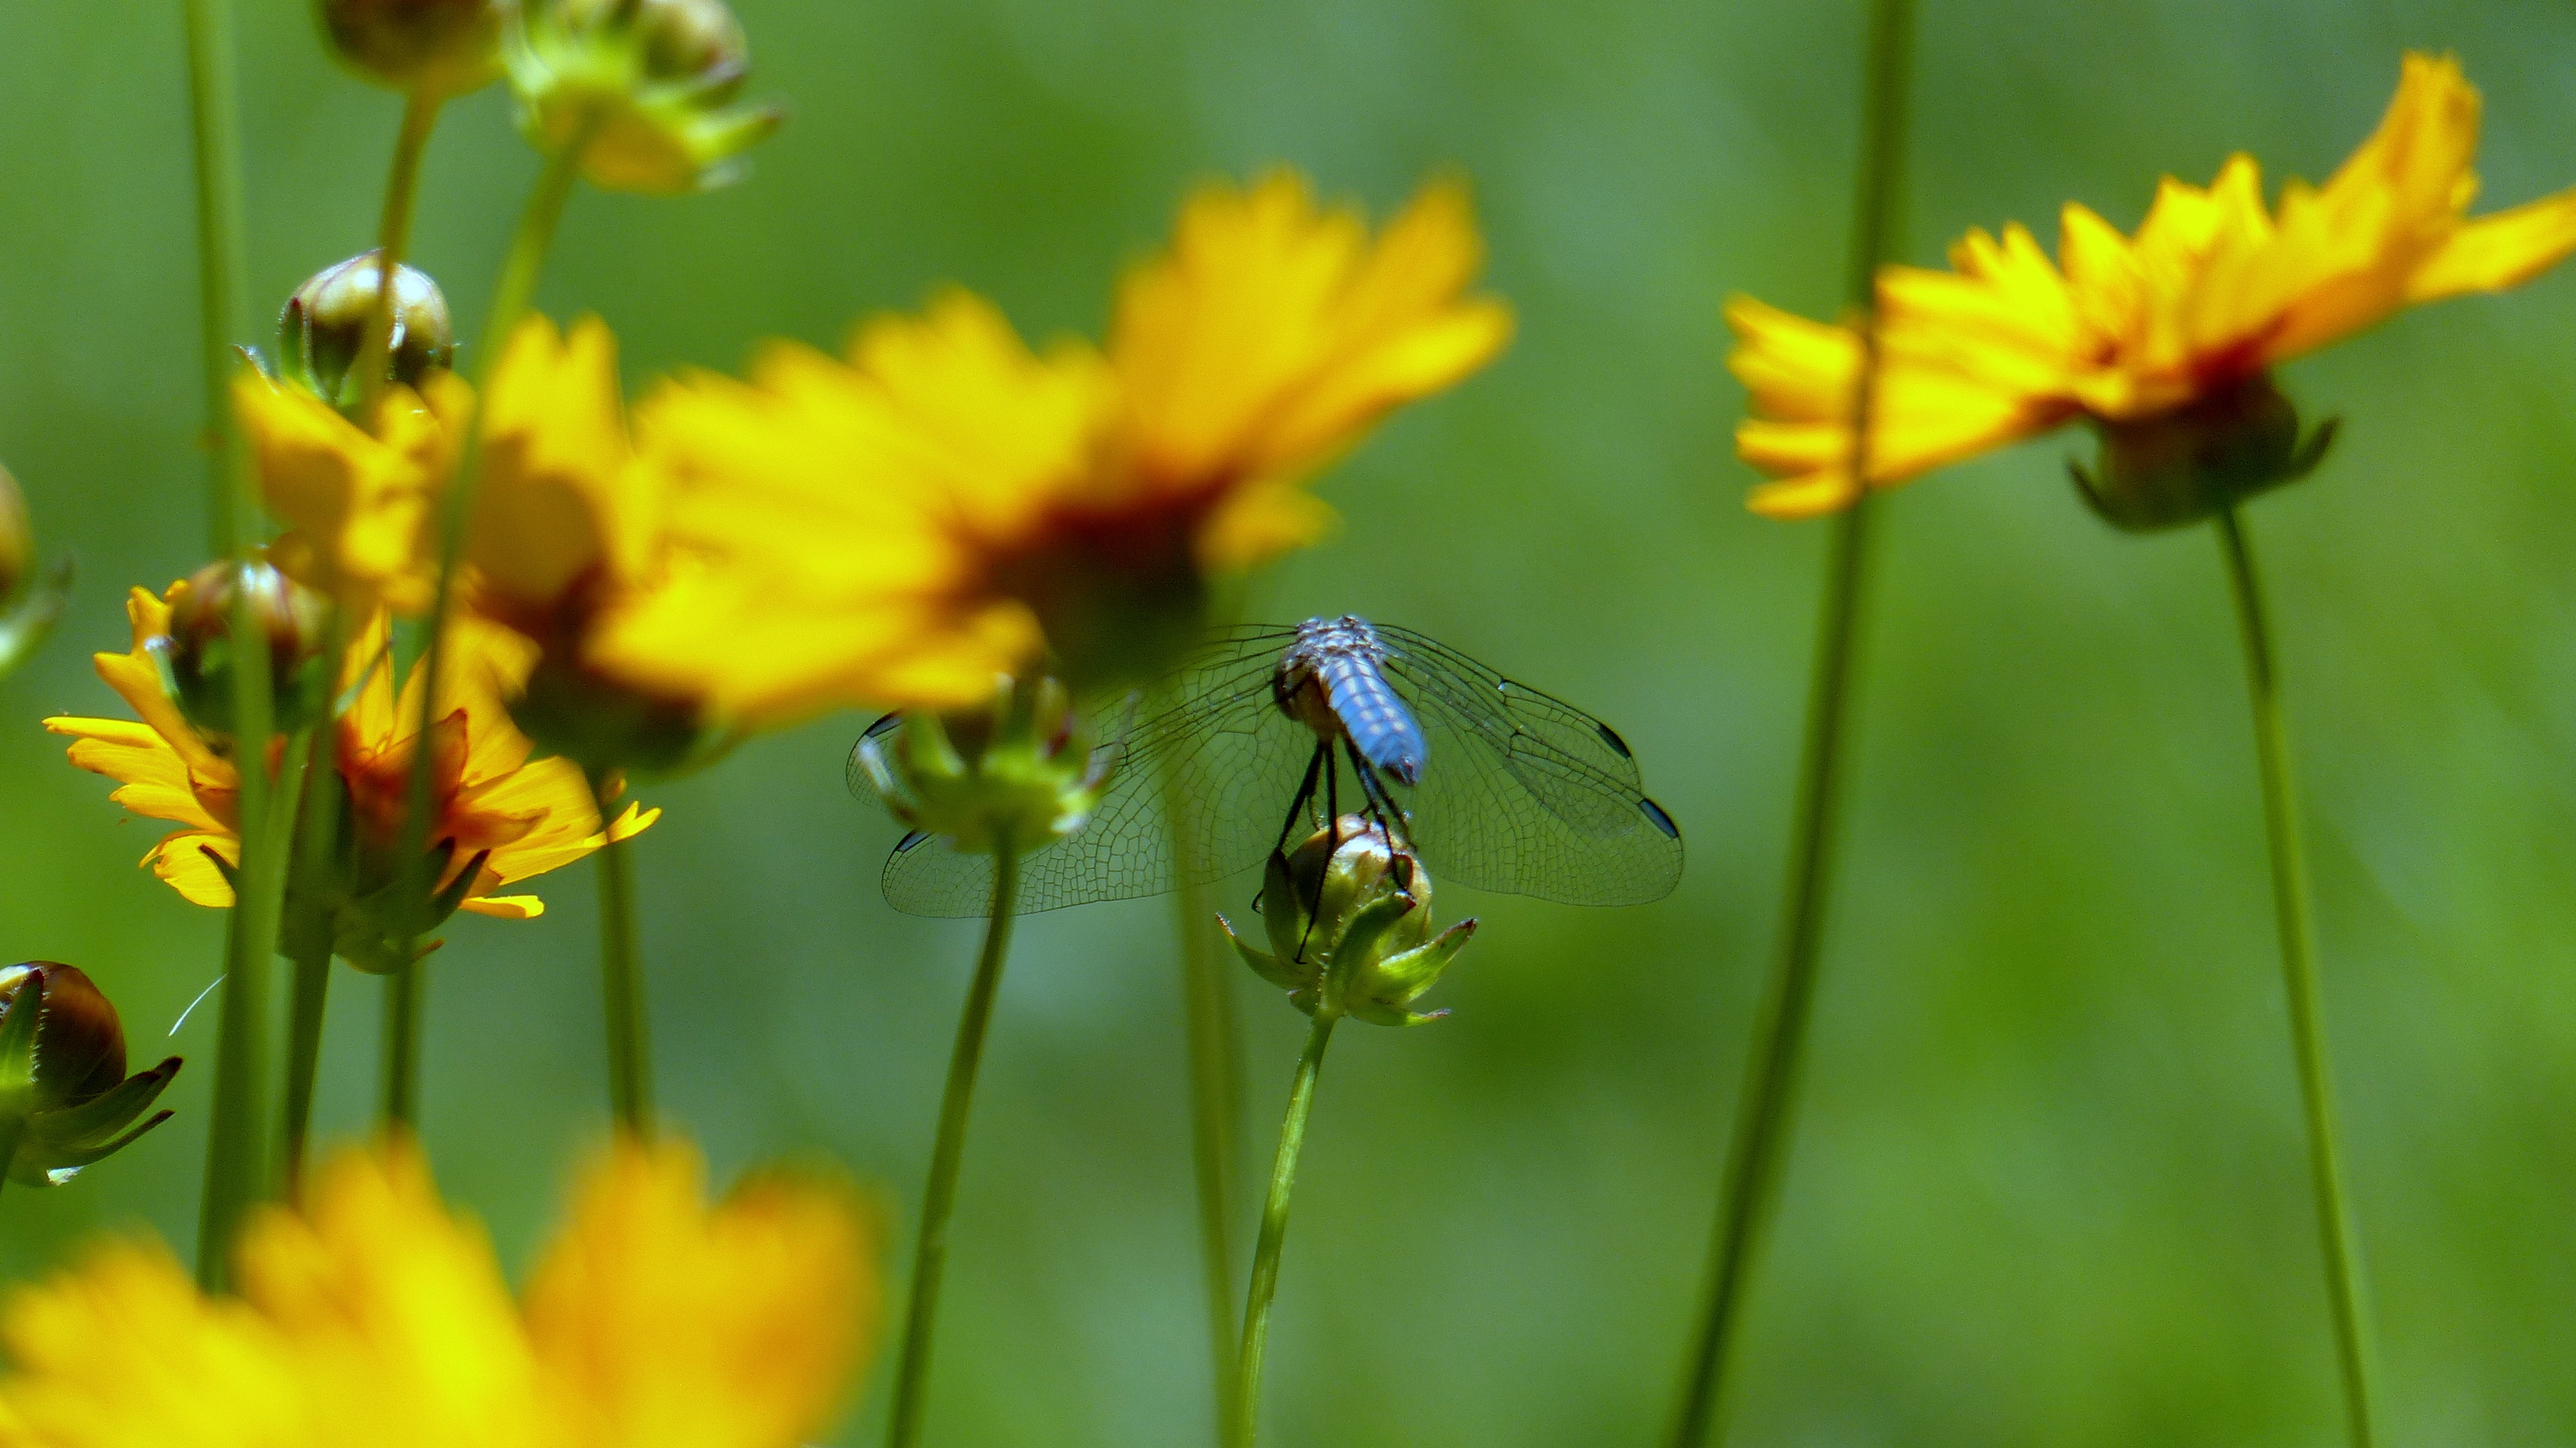
nature, blossom, plant, meadow, prairie, flower, fly, pollen, green, insect, botany, yellow, flora, fauna, invertebrate, wildflower, close up, bee, nectar, macro photography, flowering plant, honey bee, dragon fly, plant stem, land plant, membrane winged insect